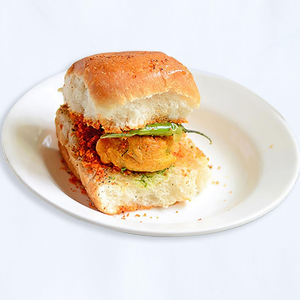
Dish: vadapav